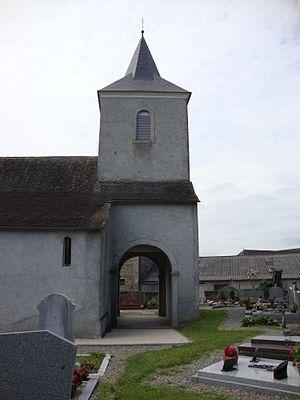
Précilhon est une commune française située dans le département des Pyrénées-Atlantiques, en région Nouvelle-Aquitaine.